Massachusetts

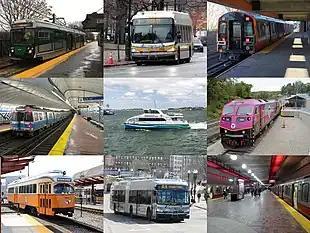
The Massachusetts Bay Transportation Authority serves Greater Boston.

Two pressure cooker bombs exploded near the finish line of the Boston Marathon on April 15, 2013, at around 2:49 pm local time (EDT). The explosions killed three people and injured an estimated 264 others. The Federal Bureau of Investigation (FBI) later identified the suspects as brothers Dzhokhar Tsarnaev and Tamerlan Tsarnaev. The ensuing manhunt ended on April 19 when thousands of law enforcement officers searched a 20-block area of nearby Watertown. Dzhokhar later said he was motivated by extremist Islamic beliefs and learned to build explosive devices from "Inspire", the online magazine of al-Qaeda in the Arabian Peninsula.